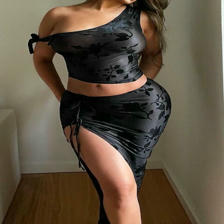
Label: Modal